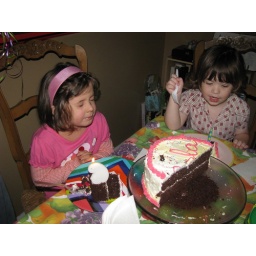
All the kids wanted their own candle in ther piece of cake to blow out-